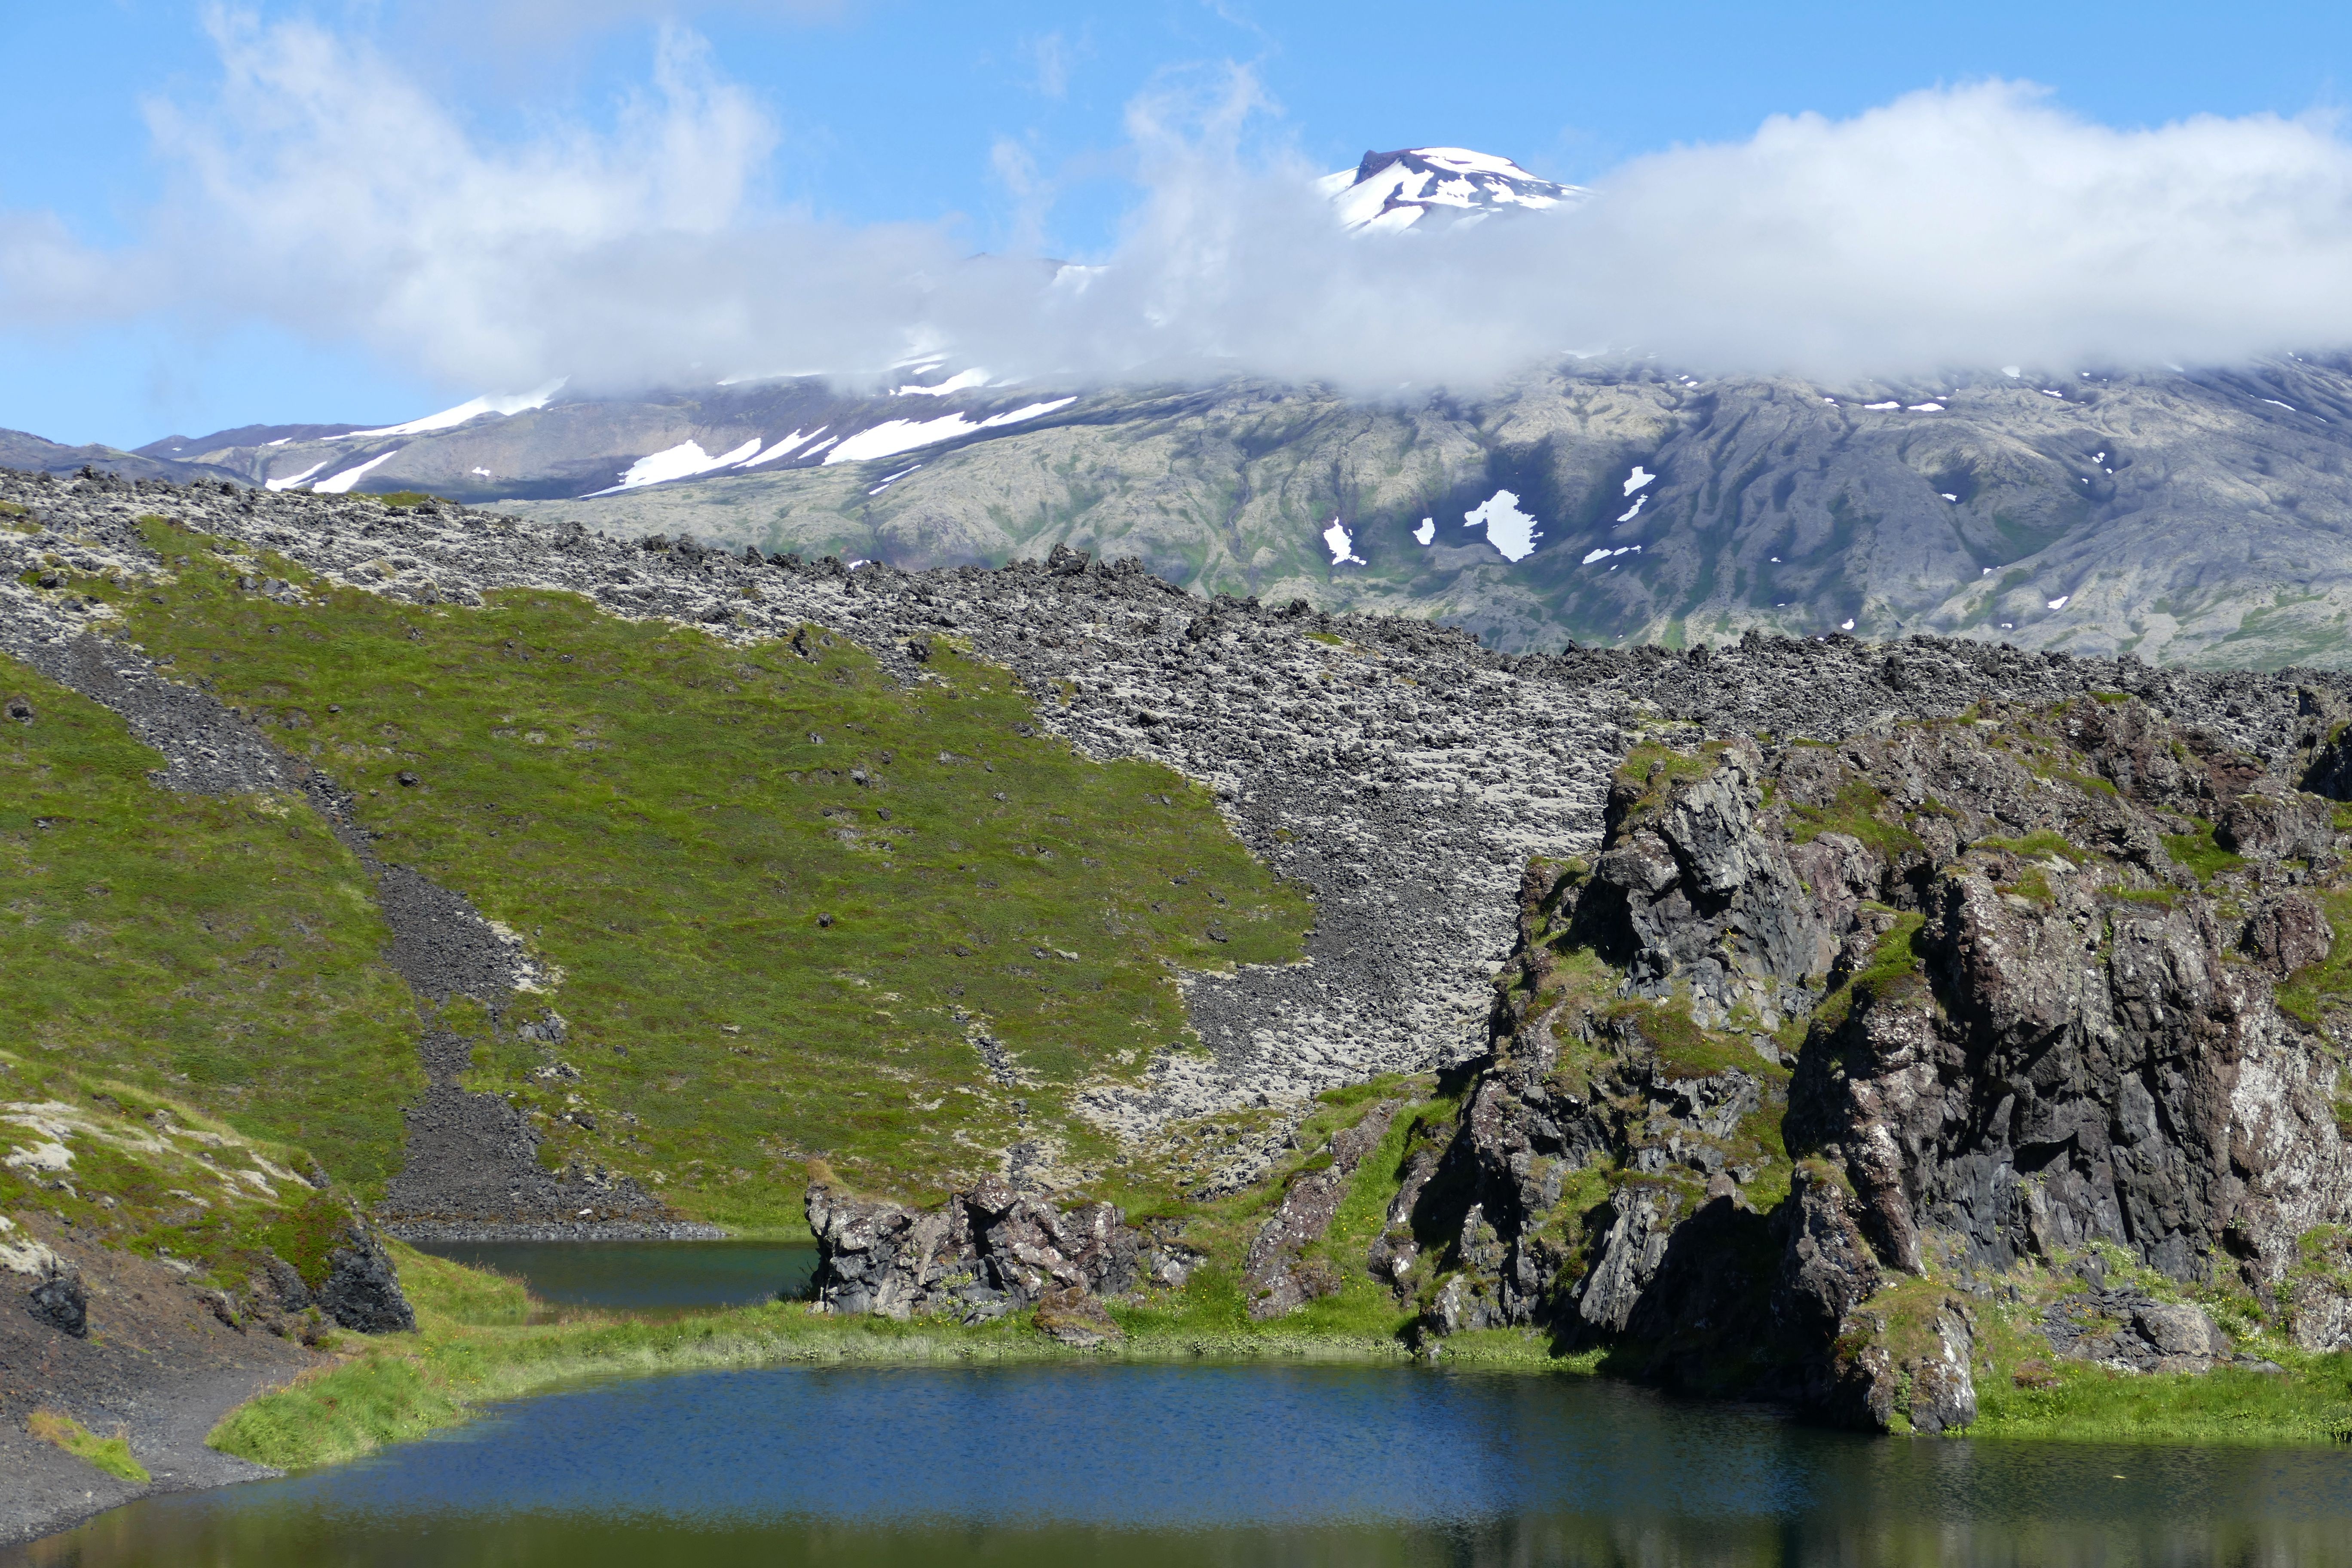
landscape, sea, coast, nature, rock, ocean, wilderness, mountain, flower, lake, valley, mountain range, cliff, reflection, fjord, iceland, reservoir, national park, ridge, alps, plateau, atlantic, fell, loch, rocky coast, volcanic, landform, tarn, volcanic rock, snaefellness, sn fellsnes peninsula, geographical feature, mountainous landforms, glacial landform